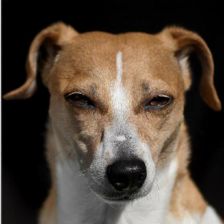
Label: animals